Carla Heredia Serrano

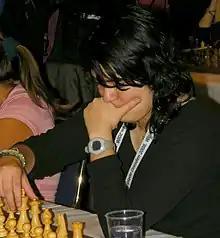
Heredia in 2008

Carla Heredia Serrano (born 10 February 1991) is an Ecuadorian chess player and Woman Grandmaster (WGM, 2013).